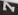
Number: 7